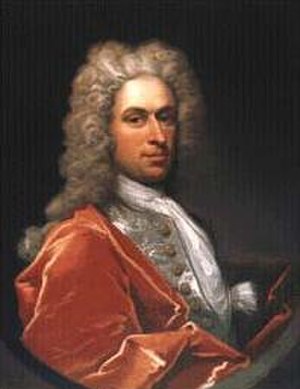
Lancaster-traktaten
Guvernøren for Virginia, Thomas Lee, spillede en stor rolle under forhandlingerne og var med til at underskrive den endelige traktat.
Lancaster-traktaten eller Traktaten i Lancaster var en traktat mellem Irokeserføderationen og de britiske kolonier Virginia og Maryland, mens også guvernører for Pennsylvania deltog i forhandlingerne. Traktaten blev forhandlet i et tidsforløb på halvanden uge mellem den 25. juni og den 4. juli 1744 og fandt sted i den amerikanske by Lancaster, Pennsylvania. Traktaten var primærk begrundet i kolonisering af den irokesiske Shenandoahdal, hvilket førte til vrede i Irokeserføderationen, som endda var tæt på at føre krig mod indbyggerne i deres land. Føderationen solgte senere alt land i Shenandoahdalen til Virginia for 200 pund i guld.